Alexander Gustafsson

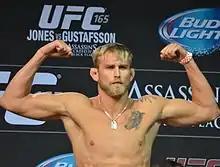
Gustafsson at the weigh-ins for the UFC 165 event

Gustafsson earned a title shot and faced UFC Light Heavyweight Champion Jon Jones on 21 September 2013 in the main event at UFC 165. Despite being looked at as a big underdog coming into this fight, Gustafsson challenged Jones unlike any previous contender, taking the champion down for the first time in his career, picking him apart on the feet and cutting Jones badly above the right eye early in the fight. Jones later rallied, and dominated the final rounds and in the end out landed Gustafsson in strikes, 137–114. Gustafsson ultimately lost via unanimous decision. After the fight, before being sent to hospital, Jones said Gustafsson had given him the hardest fight of his career. Gustafsson and Jones were awarded the "Fight of the Night" bonus award for their performances. The fight was critically acclaimed by mixed martial arts media outlets and fighters, with many considering it to be the greatest light heavyweight title fight of all time.